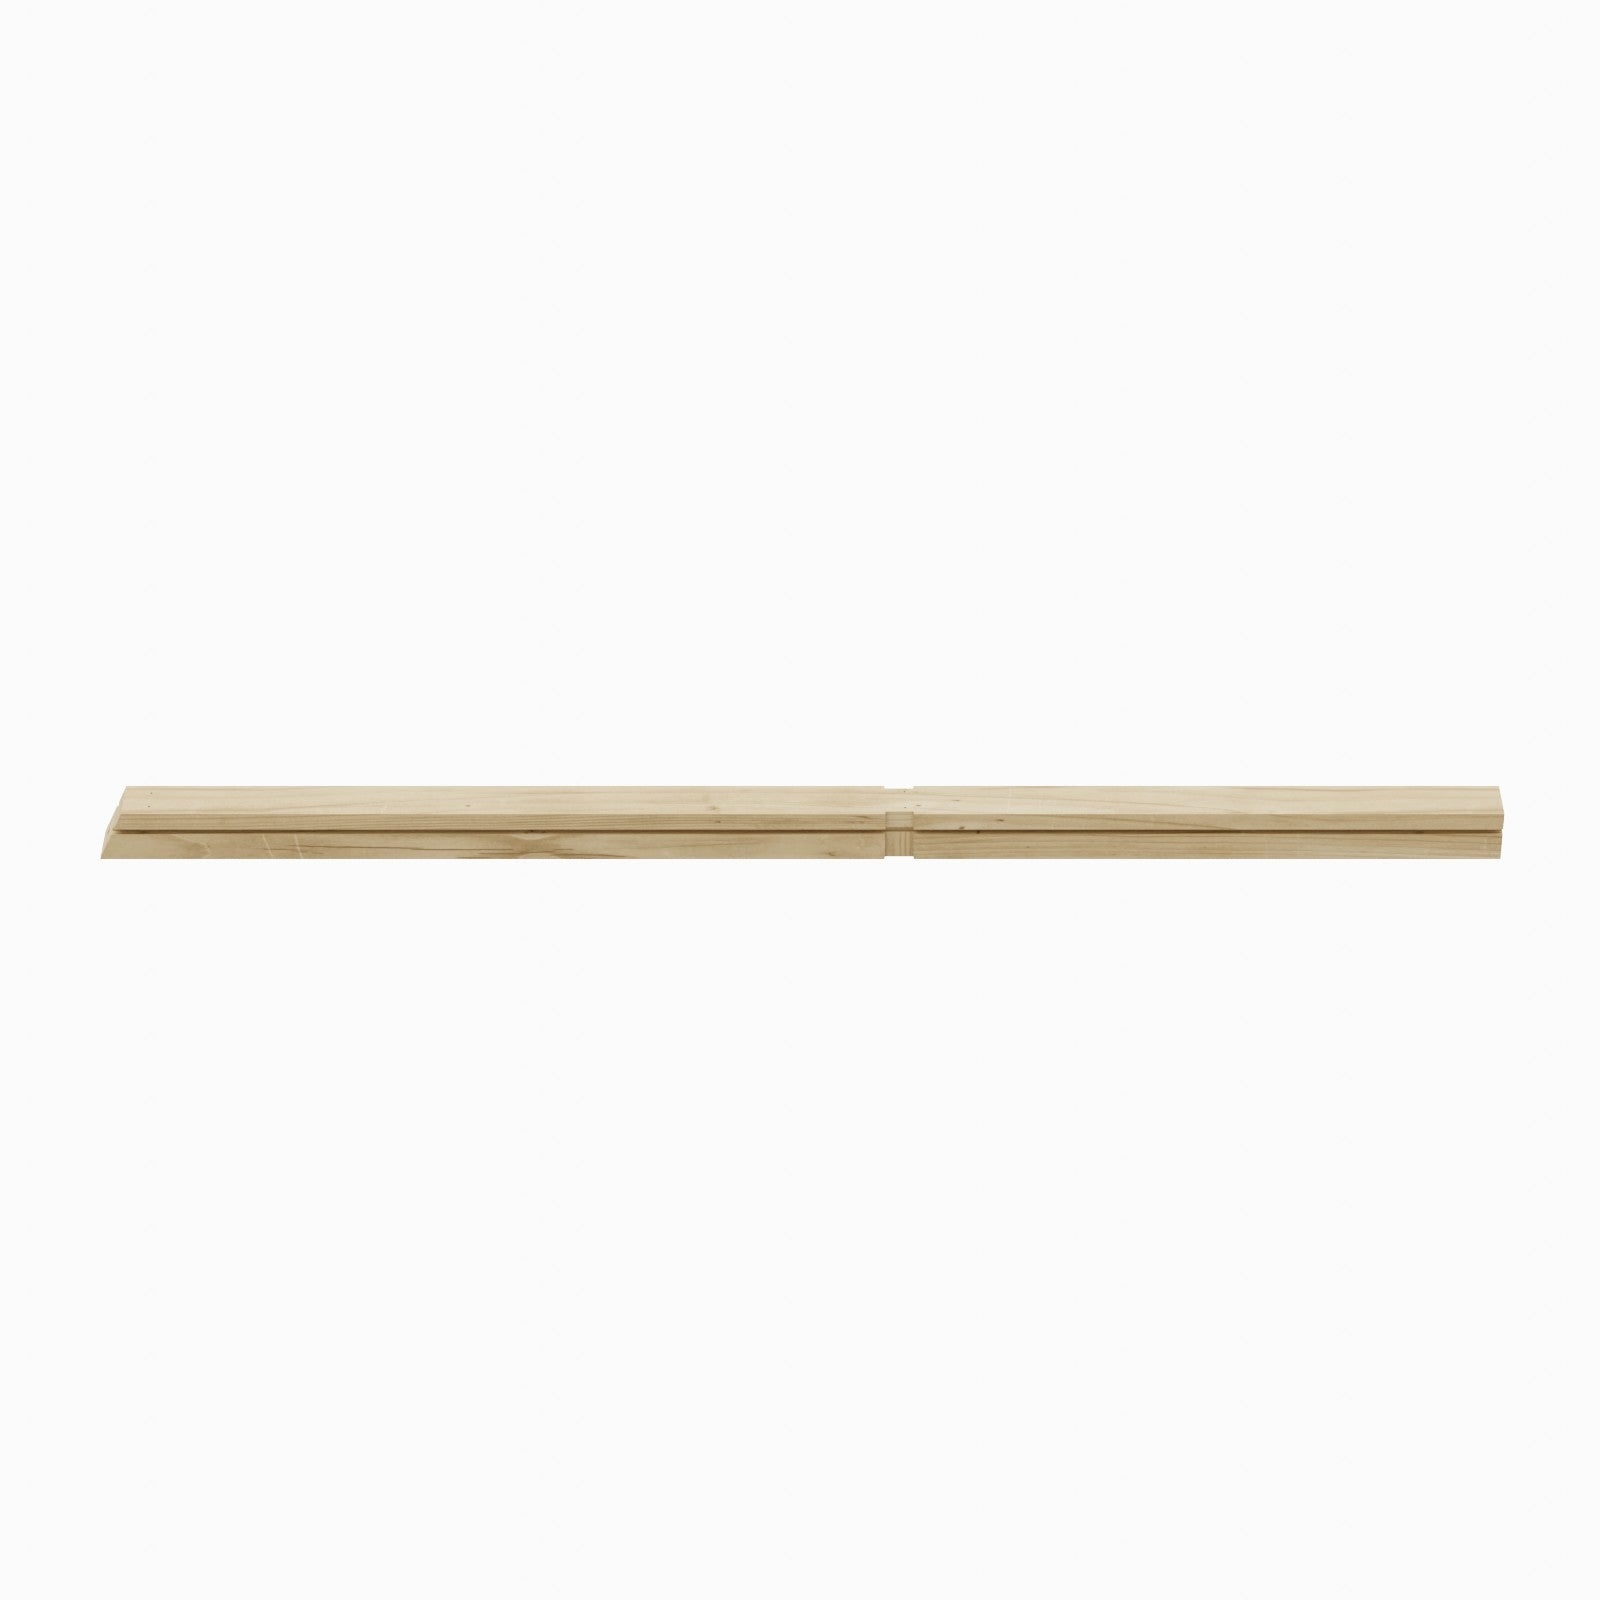
WGH65-Part 11 Right wall front post _ 1 pc
WGH65-Part 11 Right wall front post _ 1 pc
Brand: EAGLE PEAK
Category: Furniture > Room Divider Accessories